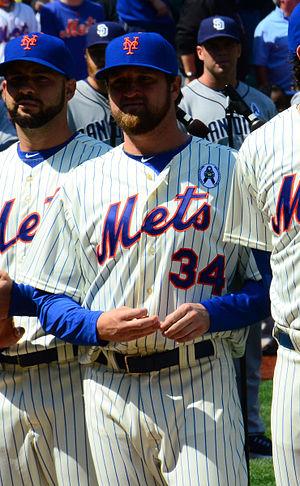
Brandon James Lyon est un lanceur de relève de la Ligue majeure de baseball qui évolue de 2001 à 2013.